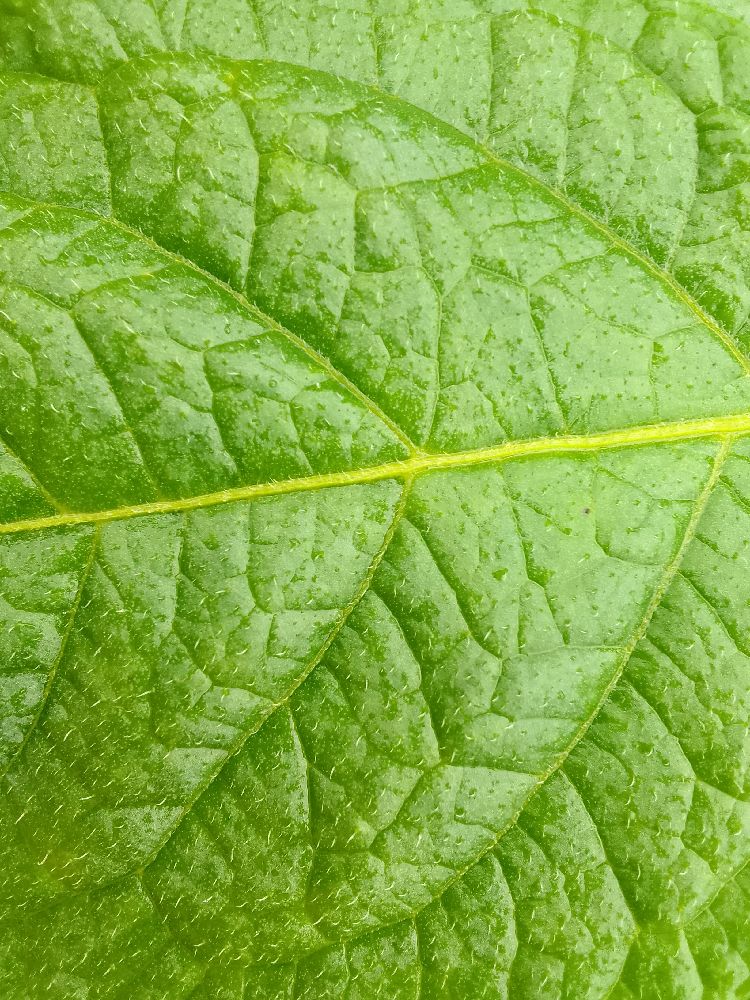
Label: Healthy